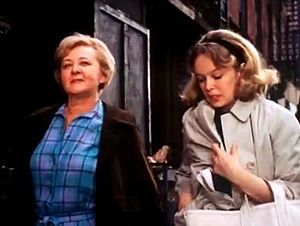
Sandy Dennis
Sandy Dale Dennis var en amerikansk teater- og filmskuespiller.